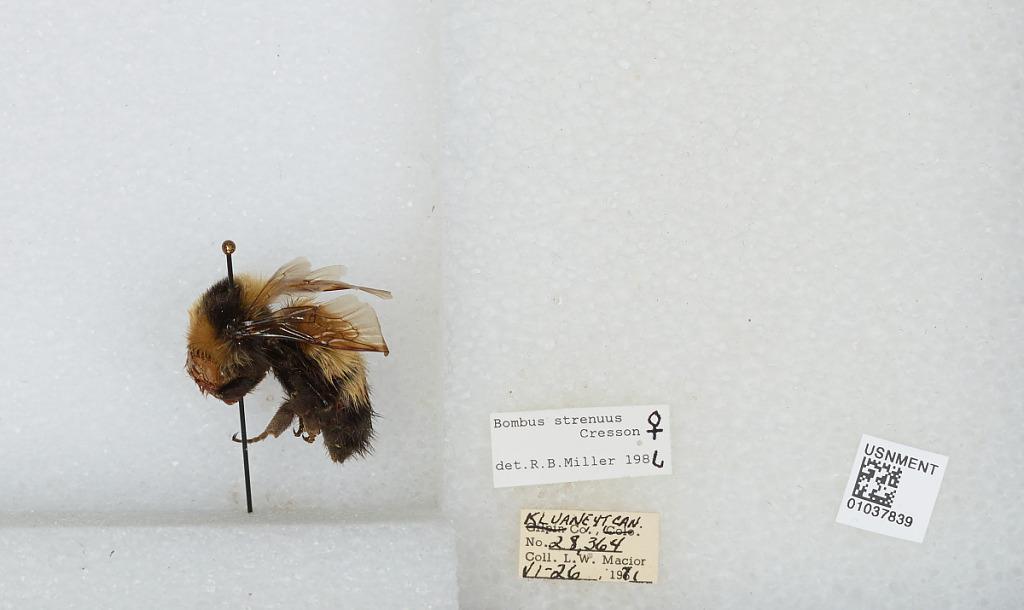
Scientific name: Bombus (Alpinobombus) neoboreus Sladen
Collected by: L. Macior
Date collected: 1971-6-26
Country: Canada
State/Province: Yukon Territory
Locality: Kluane
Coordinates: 60.75, -139.5
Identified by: Miller, R. B.